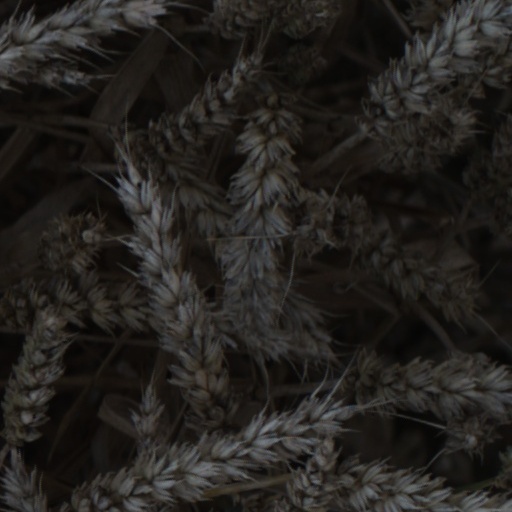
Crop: wheat